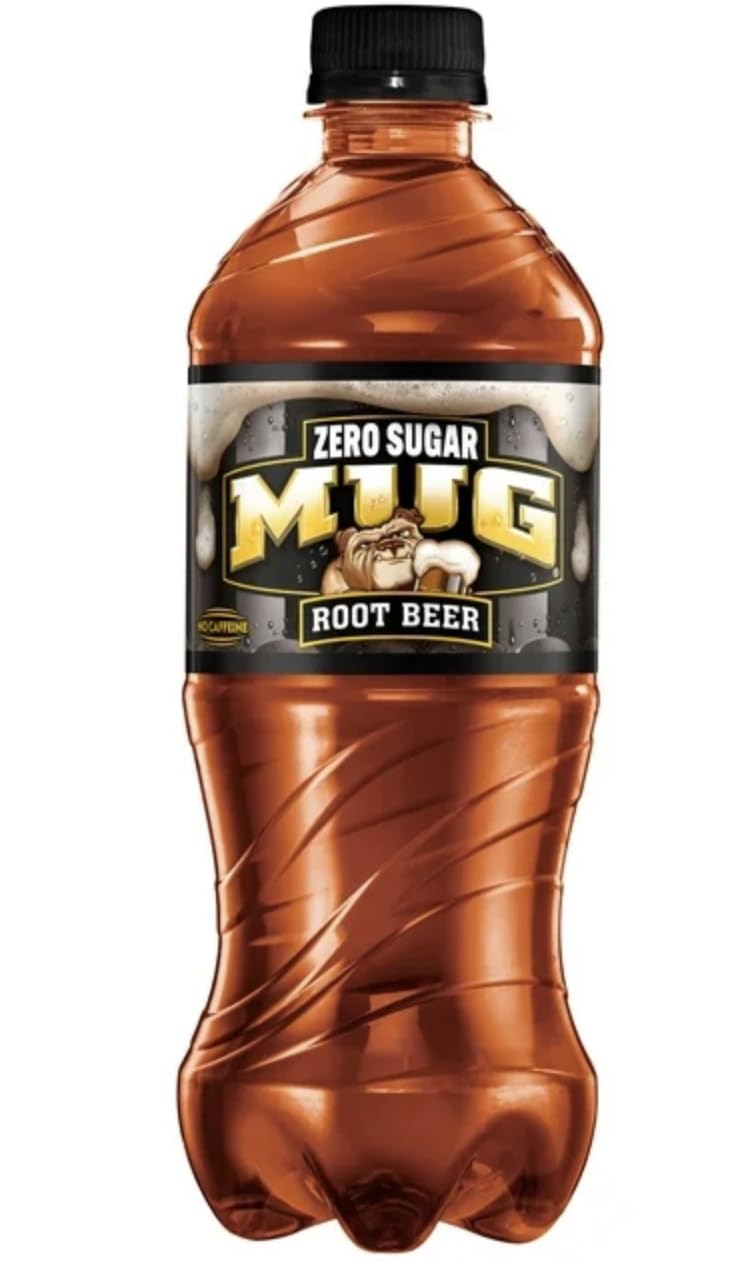
Item Name: Mug Zero Sugar Root Beer, 20 Oz Bottle - Shipped By B4Y (12)
Product Description: Quench your thirst for a classic root beer flavor without the guilt of added sugars with Mug Zero Sugar Root Beer. This 20 oz bottle offers a satisfying and refreshing beverage experience, perfect for enjoying on its own or as a mixer. Made with zero sugar, this root beer is a healthier alternative to regular sodas, allowing you to indulge in the nostalgic taste you love without compromising your dietary goals. Whether you're looking for a pick-me-up during the day or a flavorful accompaniment to your meals, Mug Zero Sugar Root Beer delivers a bold and authentic root beer taste that will tantalize your taste buds. Conveniently available in packs of 24, 16, 12, and 10 bottles, you can stock up and have this guilt-free treat on hand whenever the craving strikes. Enjoy the classic root beer flavor you know and love, without the added sugars.
Value: 20.0
Unit: Fl Oz

Price: 2.5